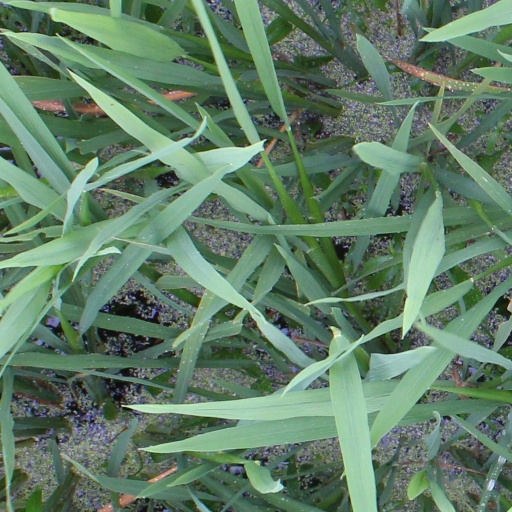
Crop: rice